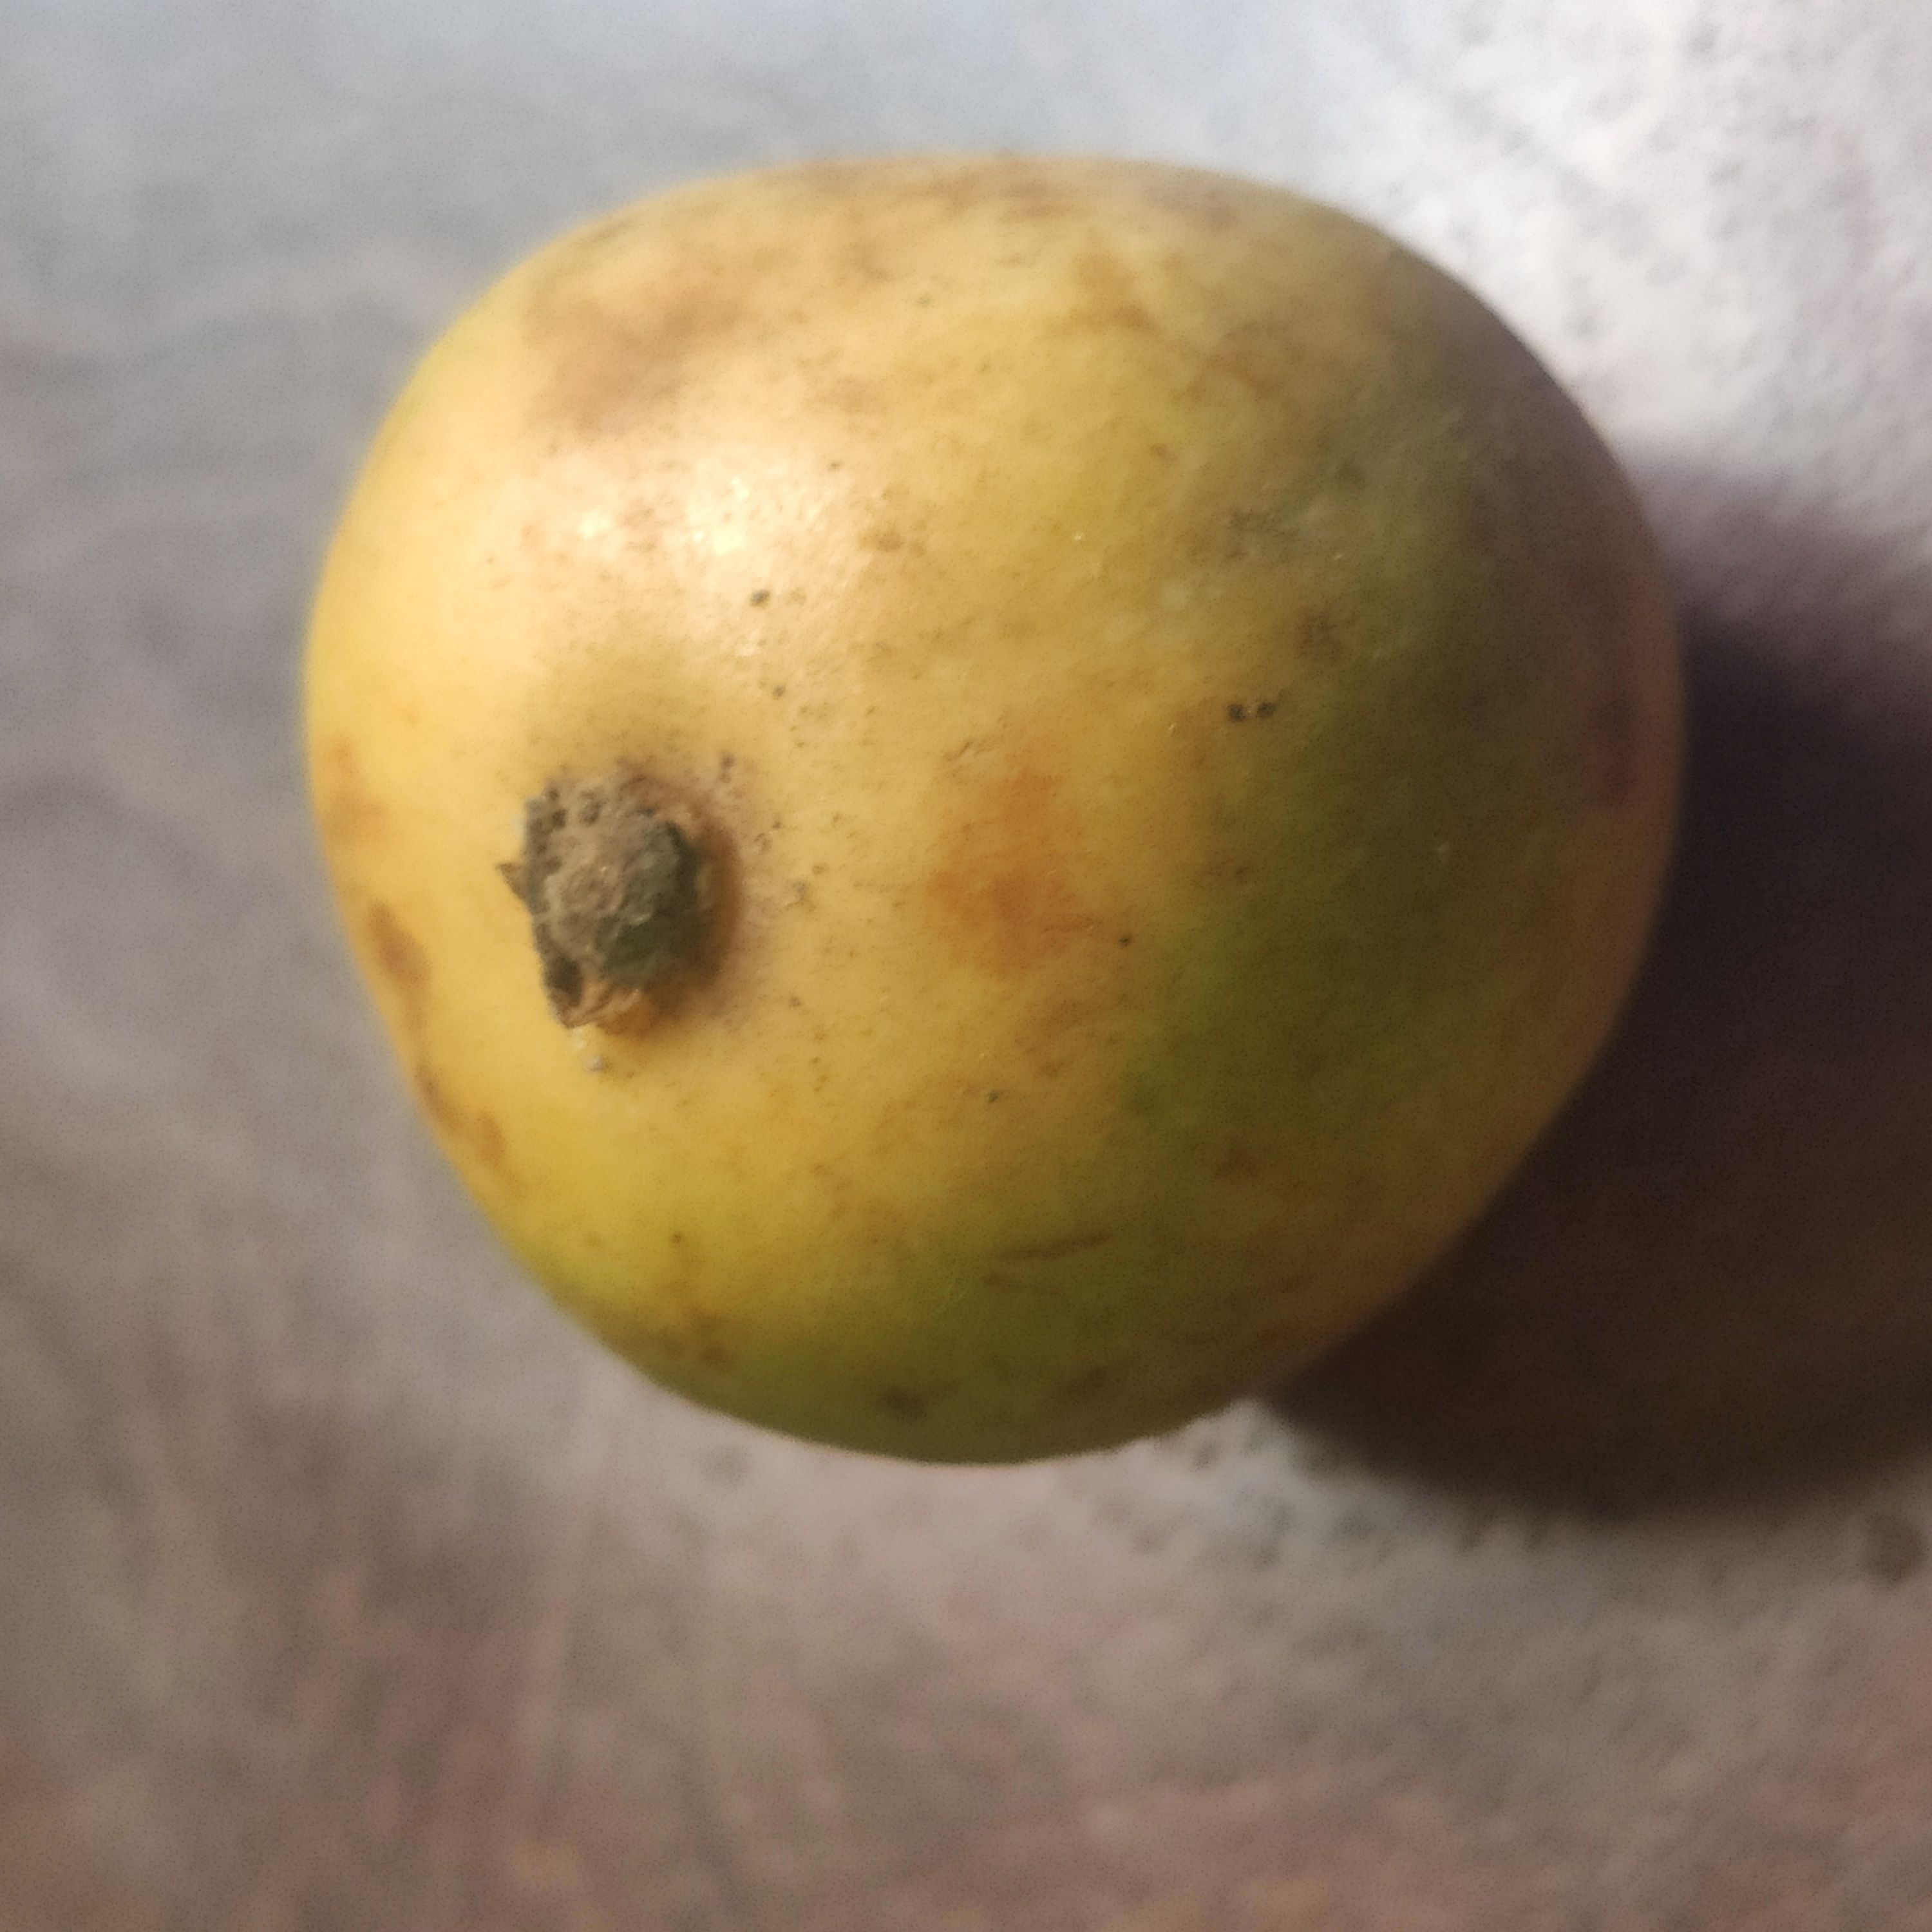
Fruit: burmese-grape
Grade: 1st-grade